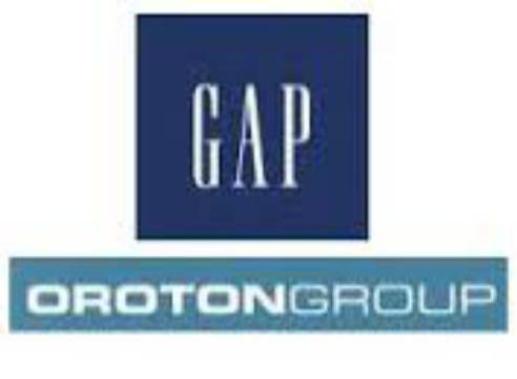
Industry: Clothes